Santirbazar

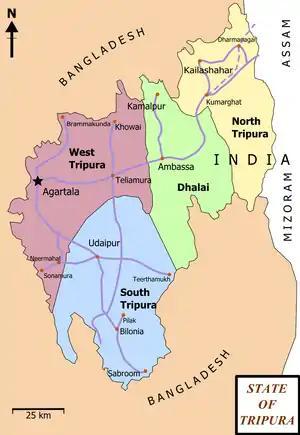
State of Tripura has eight districts, roadways, and a small railway network

India census, Santirbazar town has population of 11921, male population is 6100 and female population is 5821. Population of Children under the age of 0-6 is 1209, male child population under the age of six is 612 and female child population under the age of six is 597. Presently the population of Santirbazar Municipal council is 15,647.